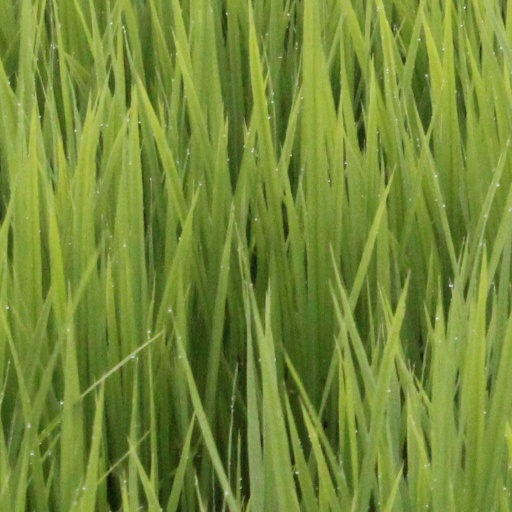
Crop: rice